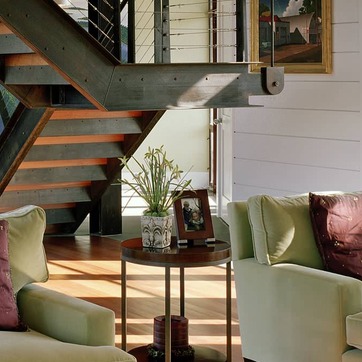
Material: foliage